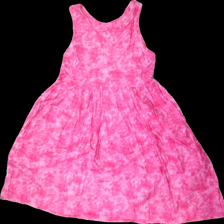
View: front
Type: Dress
Category: Ladies
Brand: Missing
Brand text on label: Home made
Colors: Pink
Material: 65% Cotton 35% Viscose
Cut: Regular
Price range: 50-100
Recommended usage: Reuse
Description: Pink dress